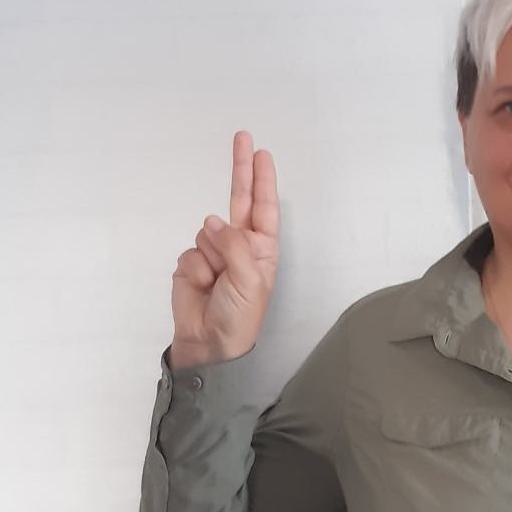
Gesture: two_up